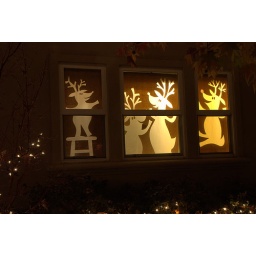
Thought this was a really cool idea with the brown back over the white so that you get this silhouette effect